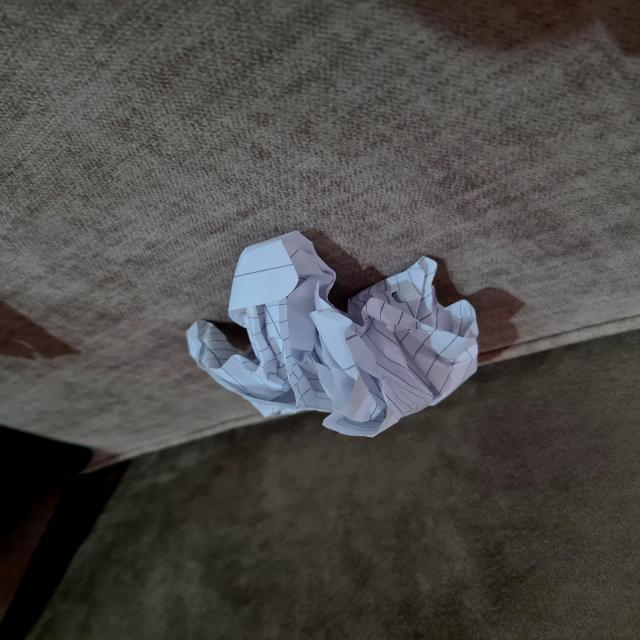
Label: tissues